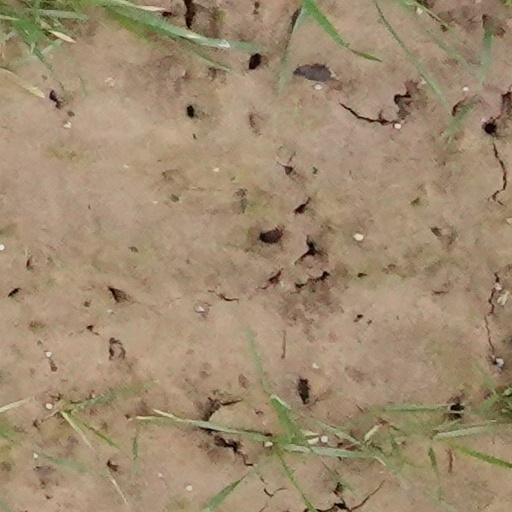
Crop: wheat